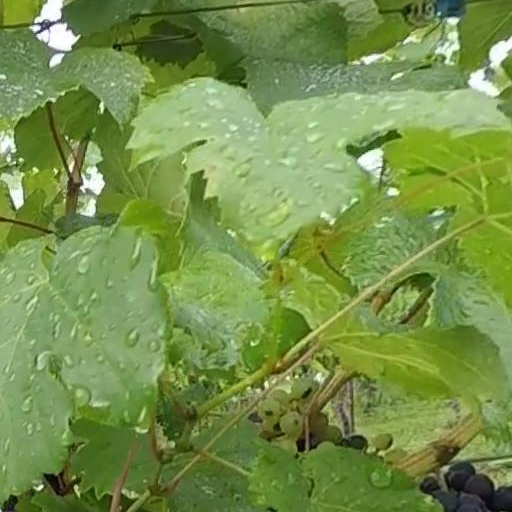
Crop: grape